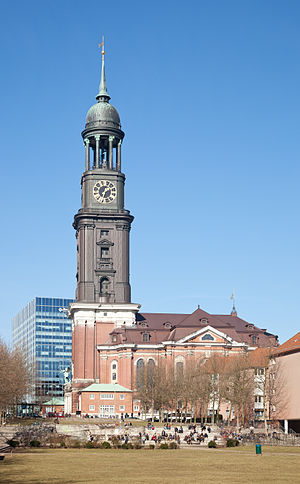
Hamborg / Historie
Hamborg er den næststørste by i Tyskland efter Berlin og den ottende største by i Europa.Byen havde et indbyggertal på 1.899.160 per 31. december 2019, det større tætbebyggede område 2,8 mio. indbyggere, mens metropolregionen Hamborg havde 5,38 mio. indbyggere. Hamborg er beliggende i Nordtyskland ved floden Elben, ca. 100 km. sydøst for dens munding i Nordsøen. Byen, der ligesom Berlin udgør én kommune, danner sin egen delstat og er Tysklands arealmæssigt næstmindste; kun Bremen er mindre.